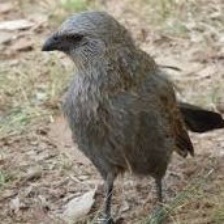
Species: APOSTLEBIRD
Scientific name: STRUTHIDEA CINEREA